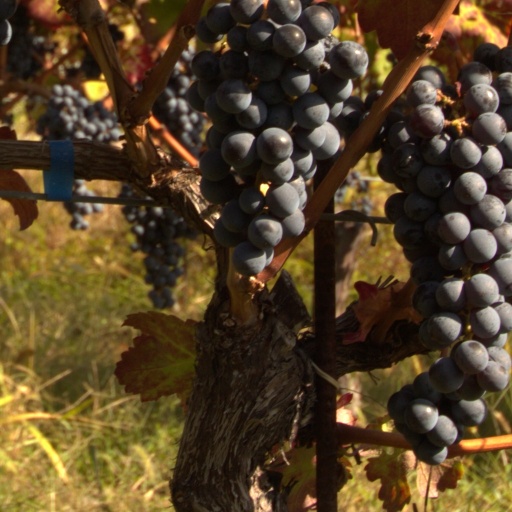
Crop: grape